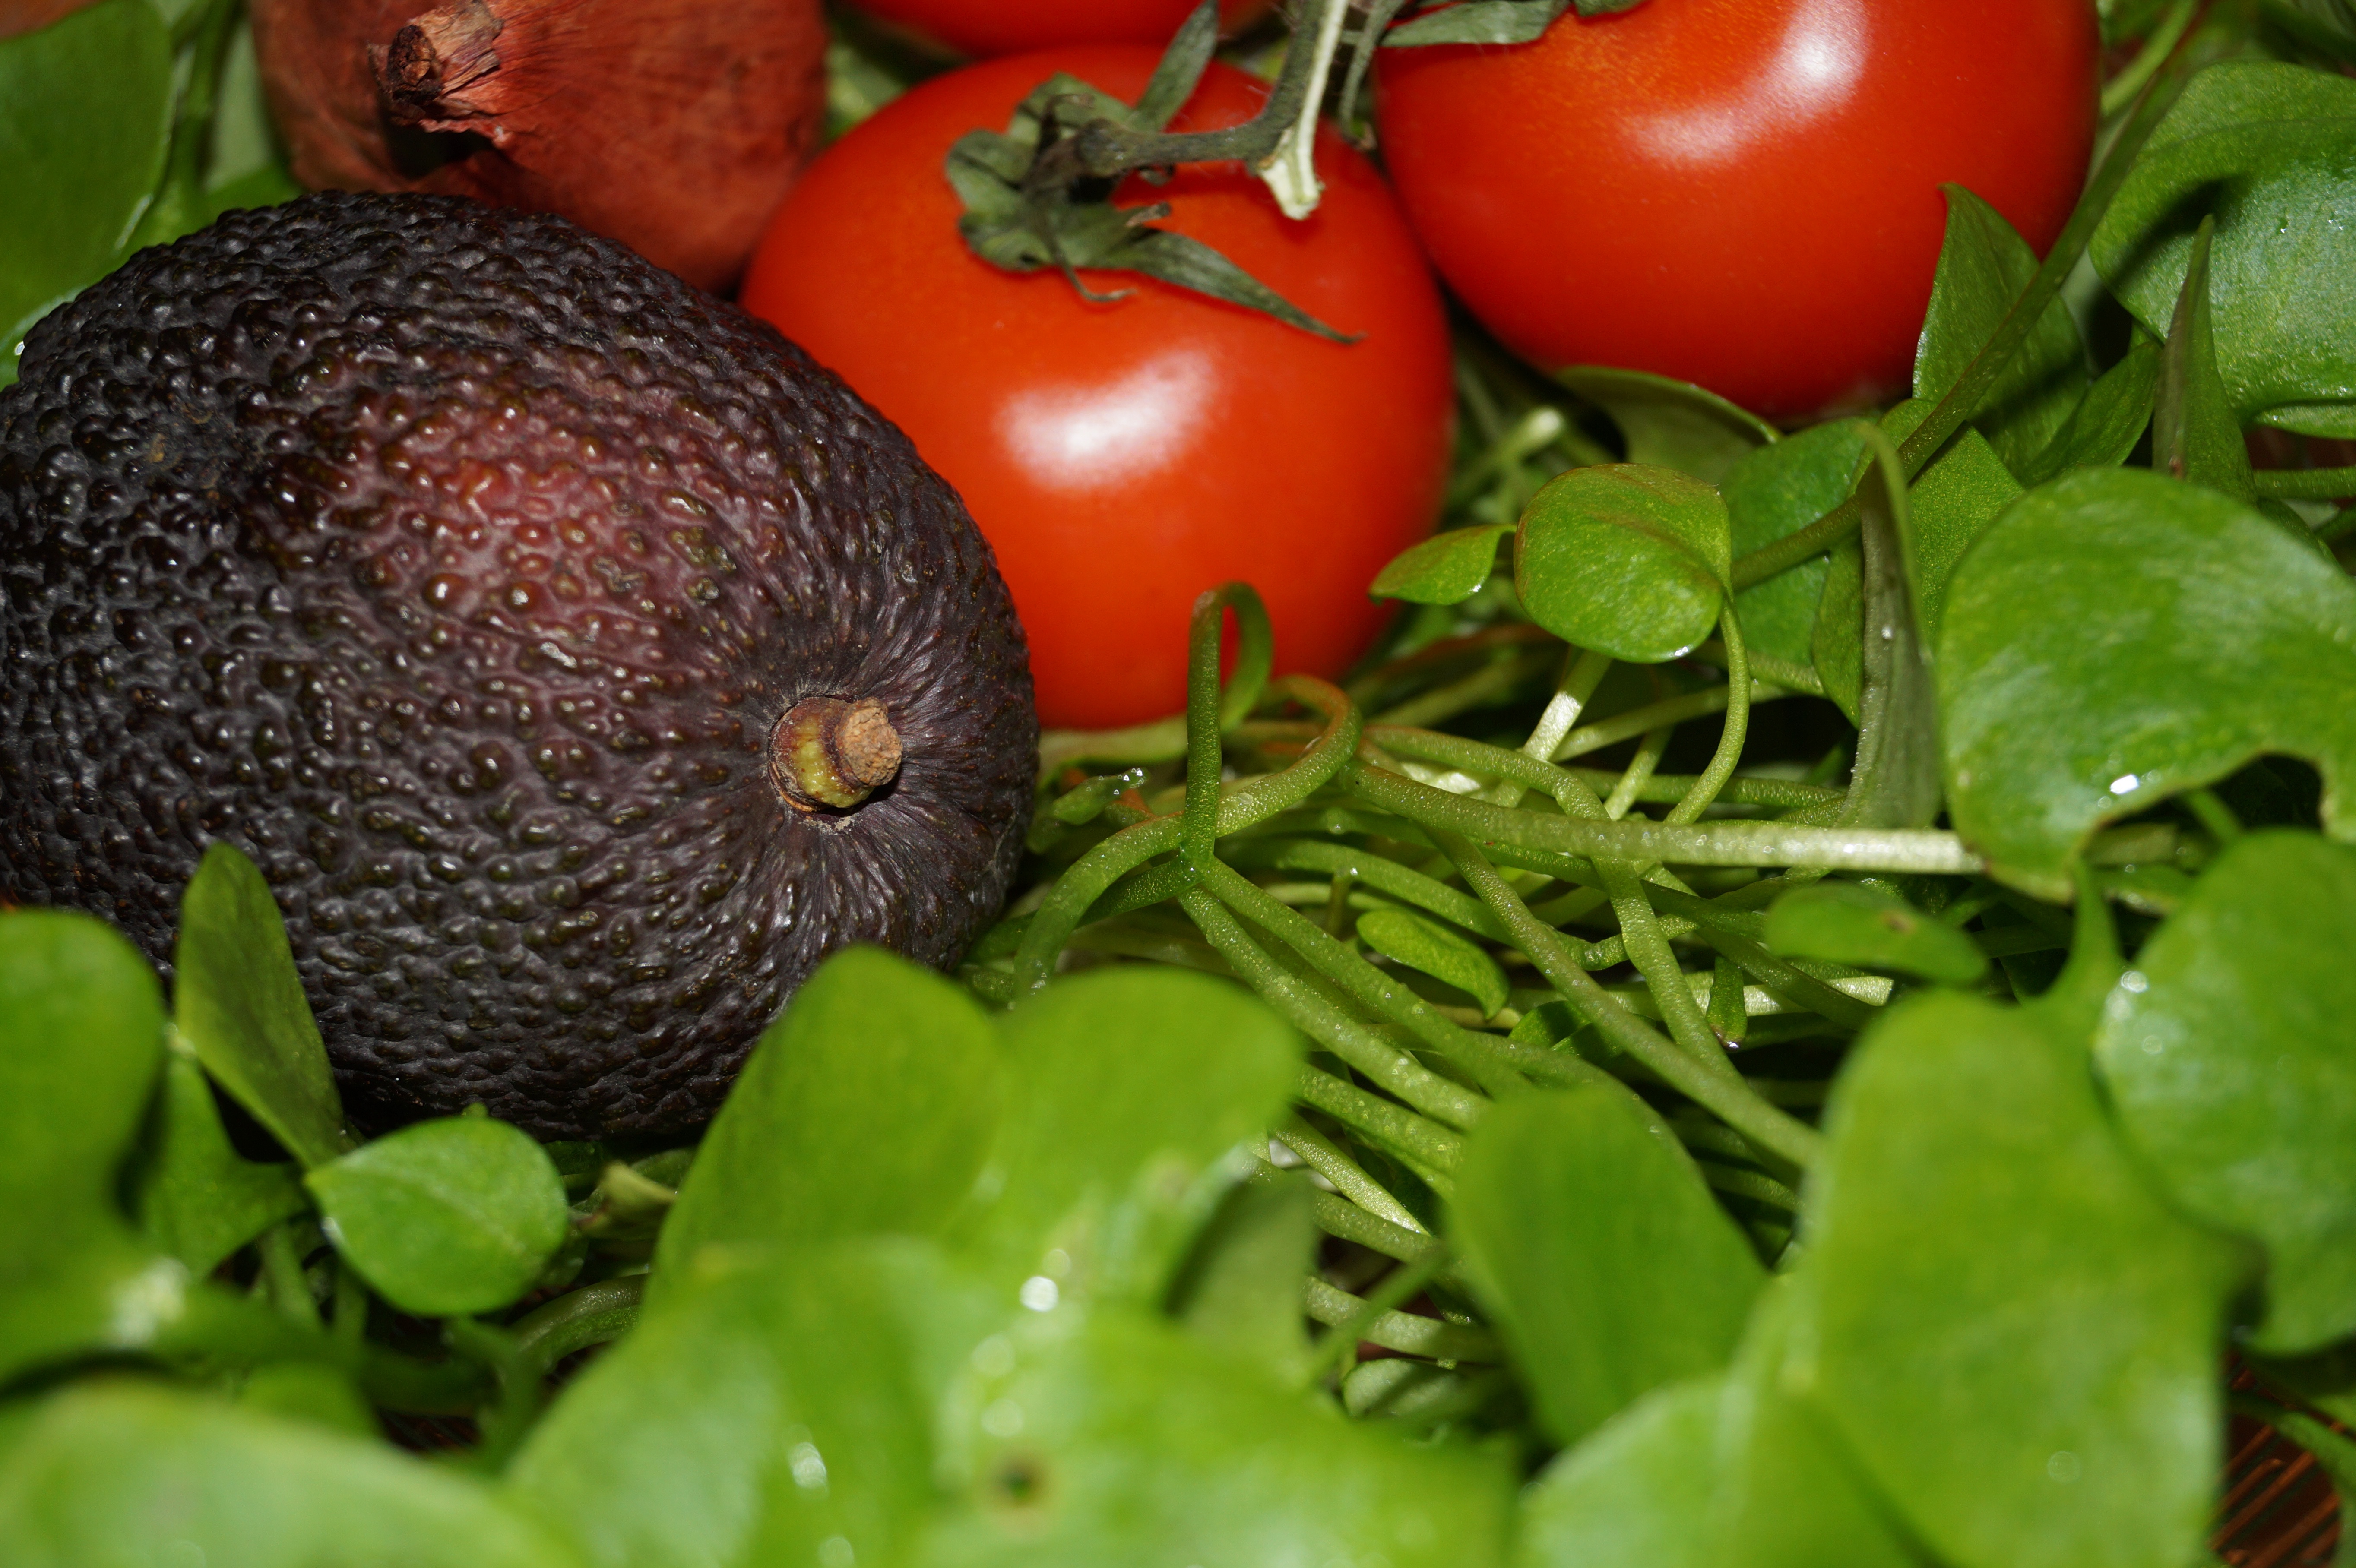
plant, fruit, food, salad, produce, vegetable, avocado, healthy, eat, tomato, vegetables, starter, frisch, raw food, flowering plant, bush tomato, postel eien, portulak, land plant